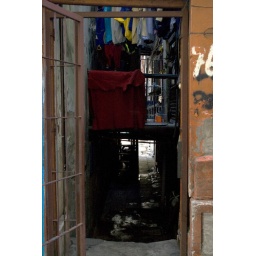
A conventillo (alley) between two buildings. There is a balcony or walkway built between windows in the two buildings.